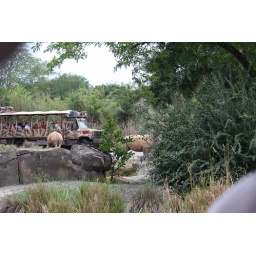
Tour bus being greeted by some white rhino.